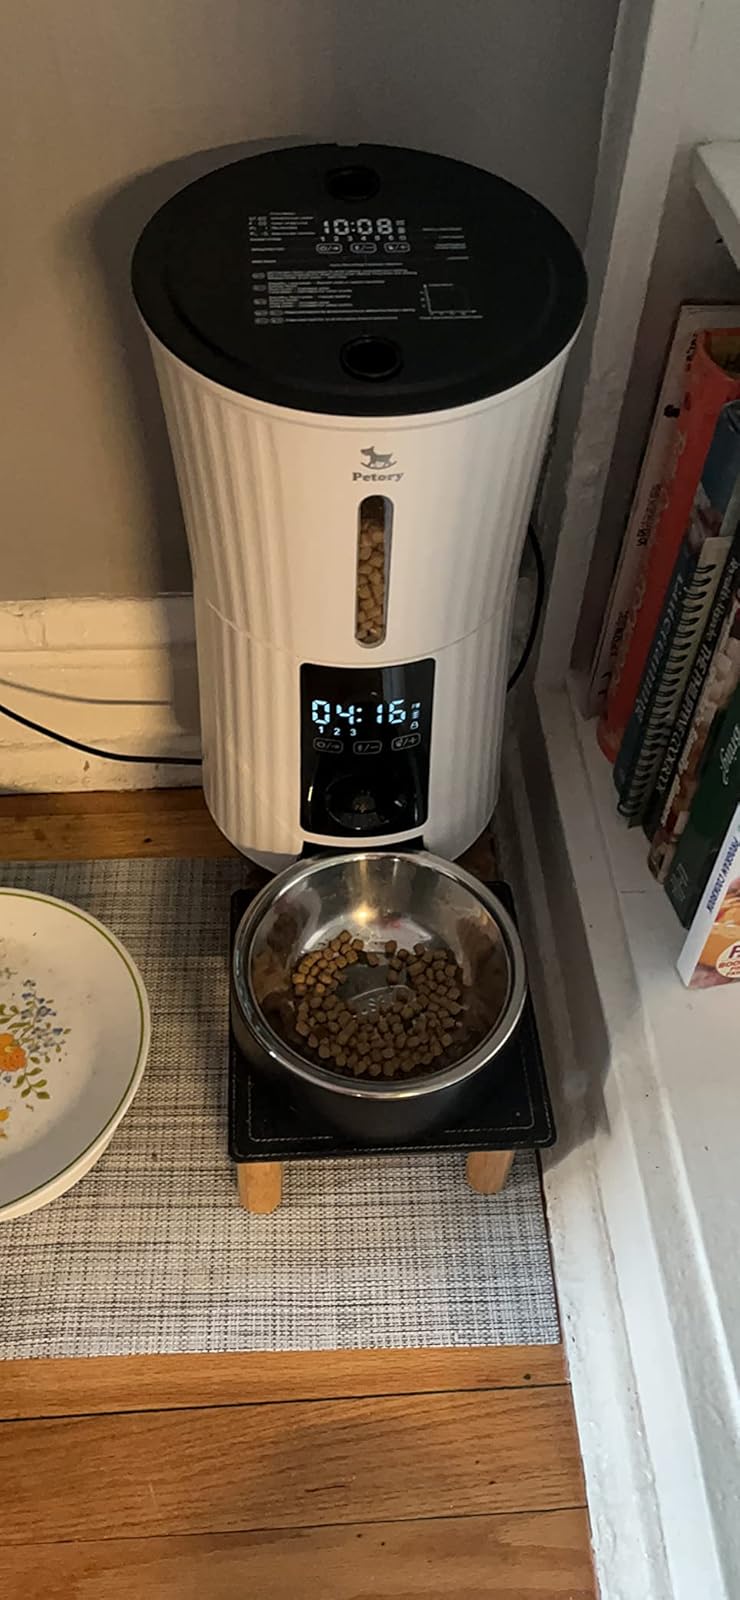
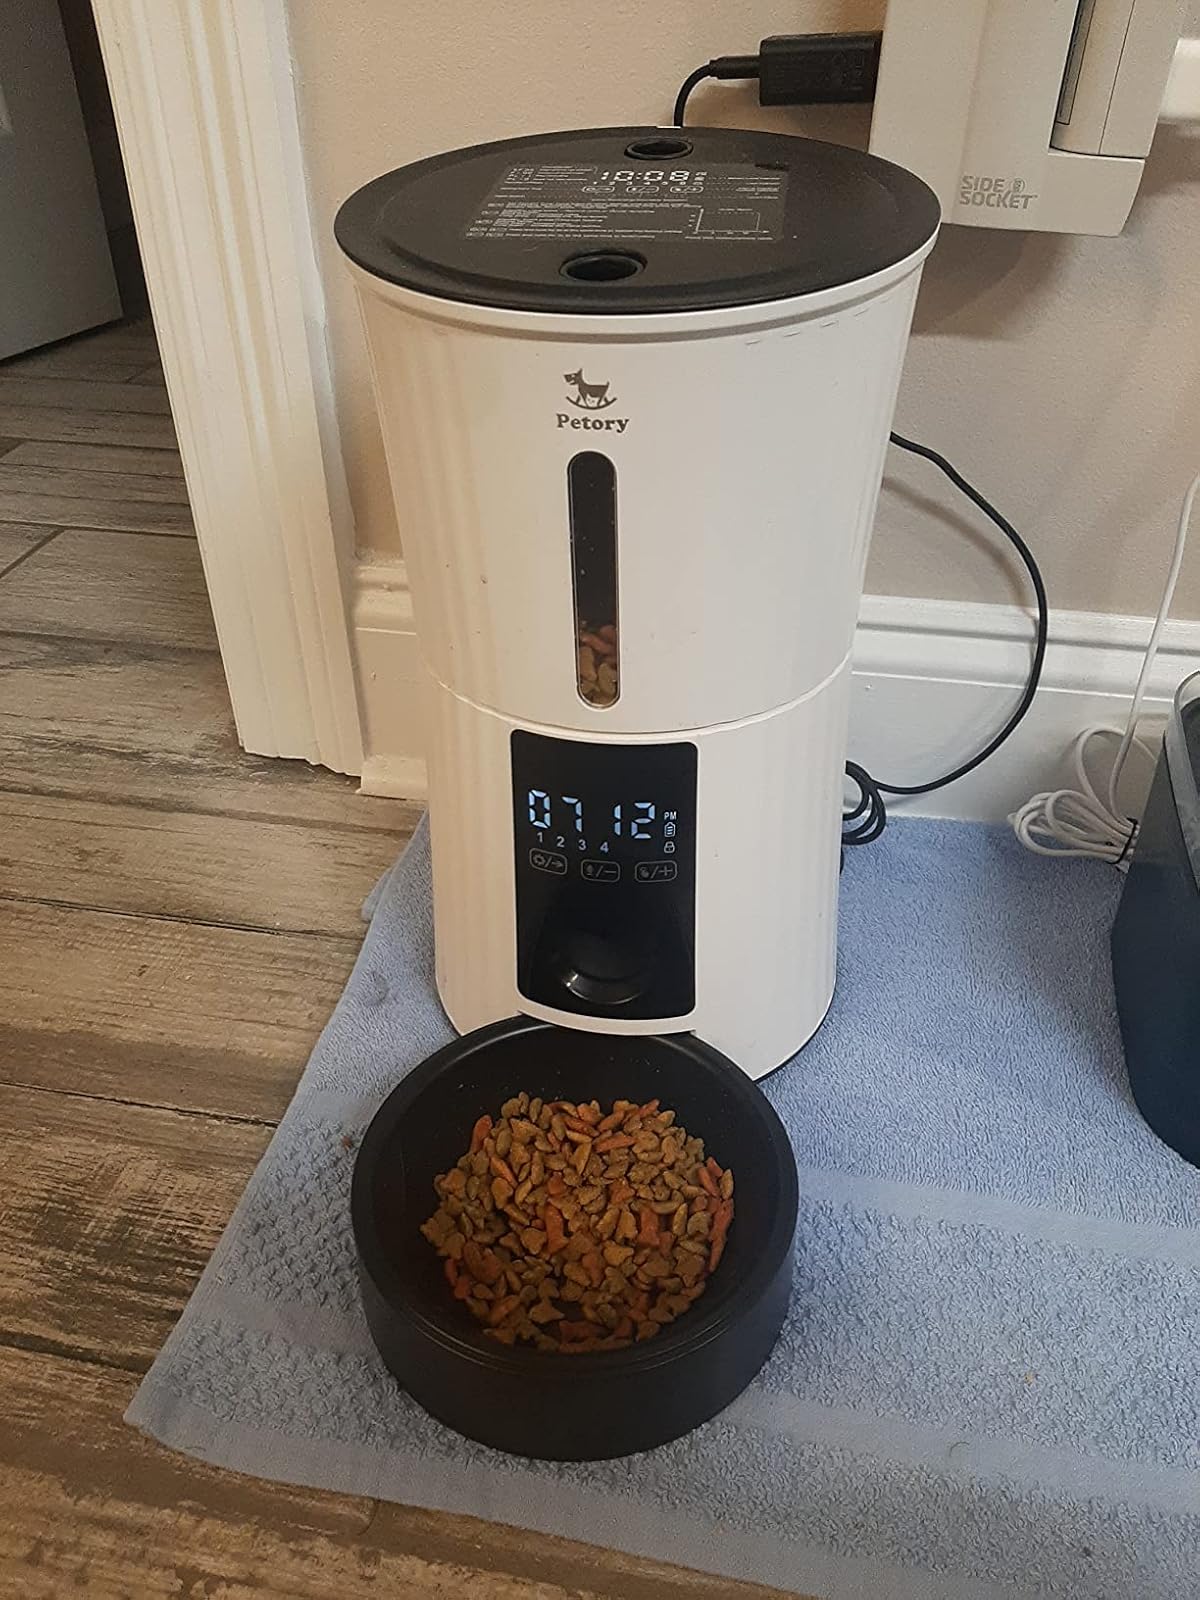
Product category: items_feeder
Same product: yes